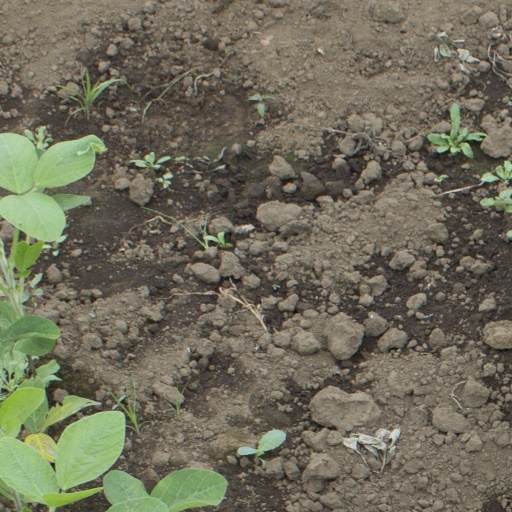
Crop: soybean